United States Armed Forces

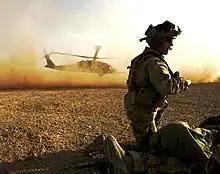
Air Force Pararescue with a HH-60 helicopter in the background

The United States Air Force (USAF) is the United States Armed Forces' air force. Originally established in 1947 when it gained independence from the U.S. Army, it traces its history back through the United States Army Air Forces, United States Army Air Corps, United States Army Air Service, the Division of Military Aeronautics, Aviation Section, U.S. Signal Corps, to the birth of Aeronautical Division, U.S. Signal Corps on 1 August 1907. The U.S. Air Force serves as the principal air service, responsible for aerial warfare operations. The U.S. Air Force is composed of the Regular Air Force, Air Force Reserve, and Air National Guard.